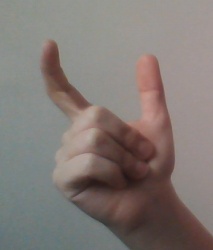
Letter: nun